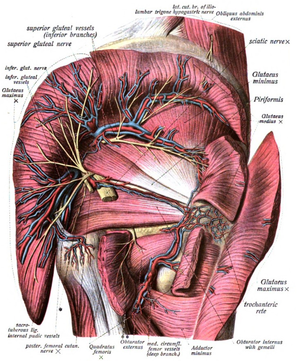
Les veines glutéales supérieures sont un ensemble de veines accompagnant l'artère glutéale supérieure ; elles reçoivent des affluents de la fesse répondant aux branches de l'artère. Elles s'unissent le plus souvent en plexus au niveau de la grande incisure ischiatique et pénètrent dans le bassin par le canal supra-piriforme avant de se jeter dans la veine iliaque interne.
Les veines glutéales inférieures sont un ensemble de veines accompagnant l'artère glutéale inférieure et ses branches. Elles se forment dans la partie supéro-postérieure de la cuisse, où elles s'anastomosent avec la veine circonflexe fémorale médiale et les premières veines perforantes.